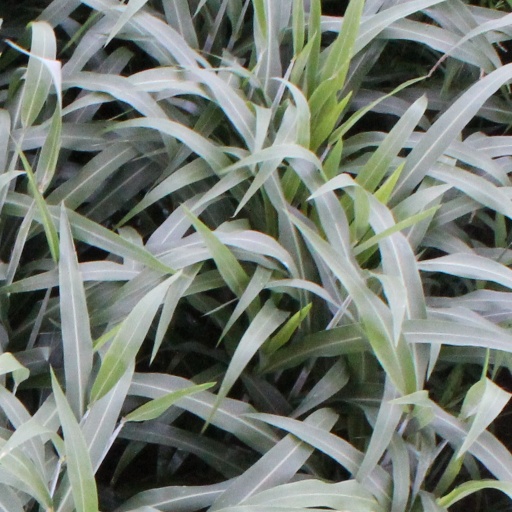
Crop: sorghum